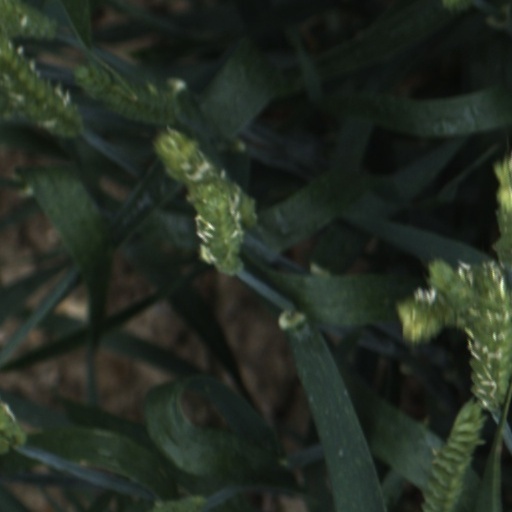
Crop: wheat